History of immigration to Canada

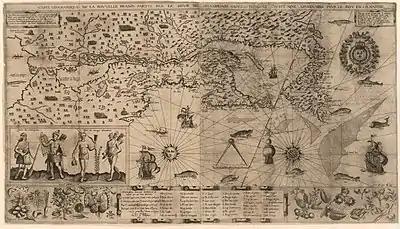
Map of New France made by Samuel de Champlain on 1612

After Samuel de Champlain's founding of Quebec City in 1608, it became the capital of New France. While the coastal communities were based upon the cod fishery, the economy of the interior revolved around beaver fur, which was popular in Europe. French "voyageurs" would travel into the hinterlands and trade with the natives. The voyageurs ranged throughout what is now Quebec, Ontario, and Manitoba and traded guns, gunpowder, textiles, and other European manufacturing goods with the natives for furs. The fur trade encouraged only a small population, however, as minimal labour was required. Encouraging settlement was always difficult, and some immigration occurred, but by 1760, New France had a population of only some 70,000.